Glutamate-rich protein 4

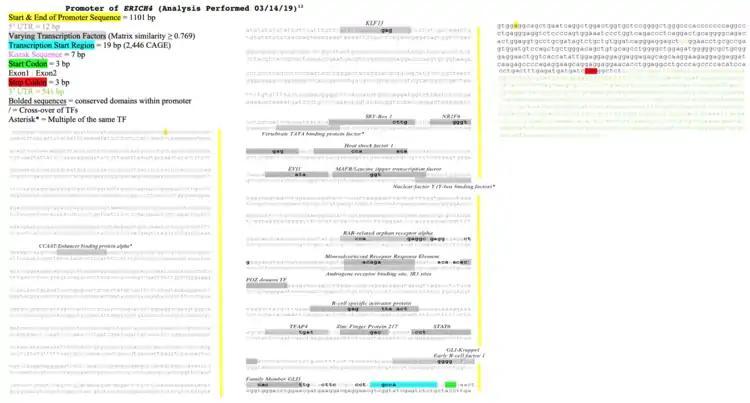
Conceptual Promoter Sequence and Transcription Factors for "ERICH4"

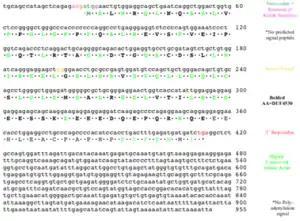
Conceptual Translation of ERICH4

The ERICH4 mRNA sequence is 955 nucleotides in length with a fold energy predicted as -139.80 kcal/mol with -0.258 energy/base.